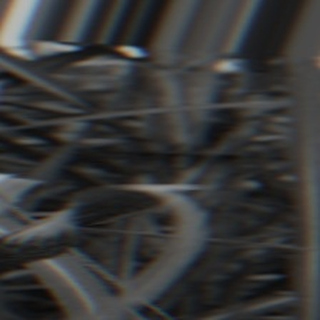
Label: sugarcane_bacterial_blight